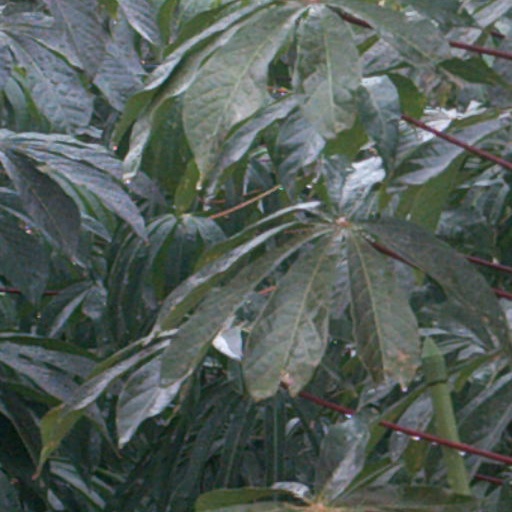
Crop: cassava